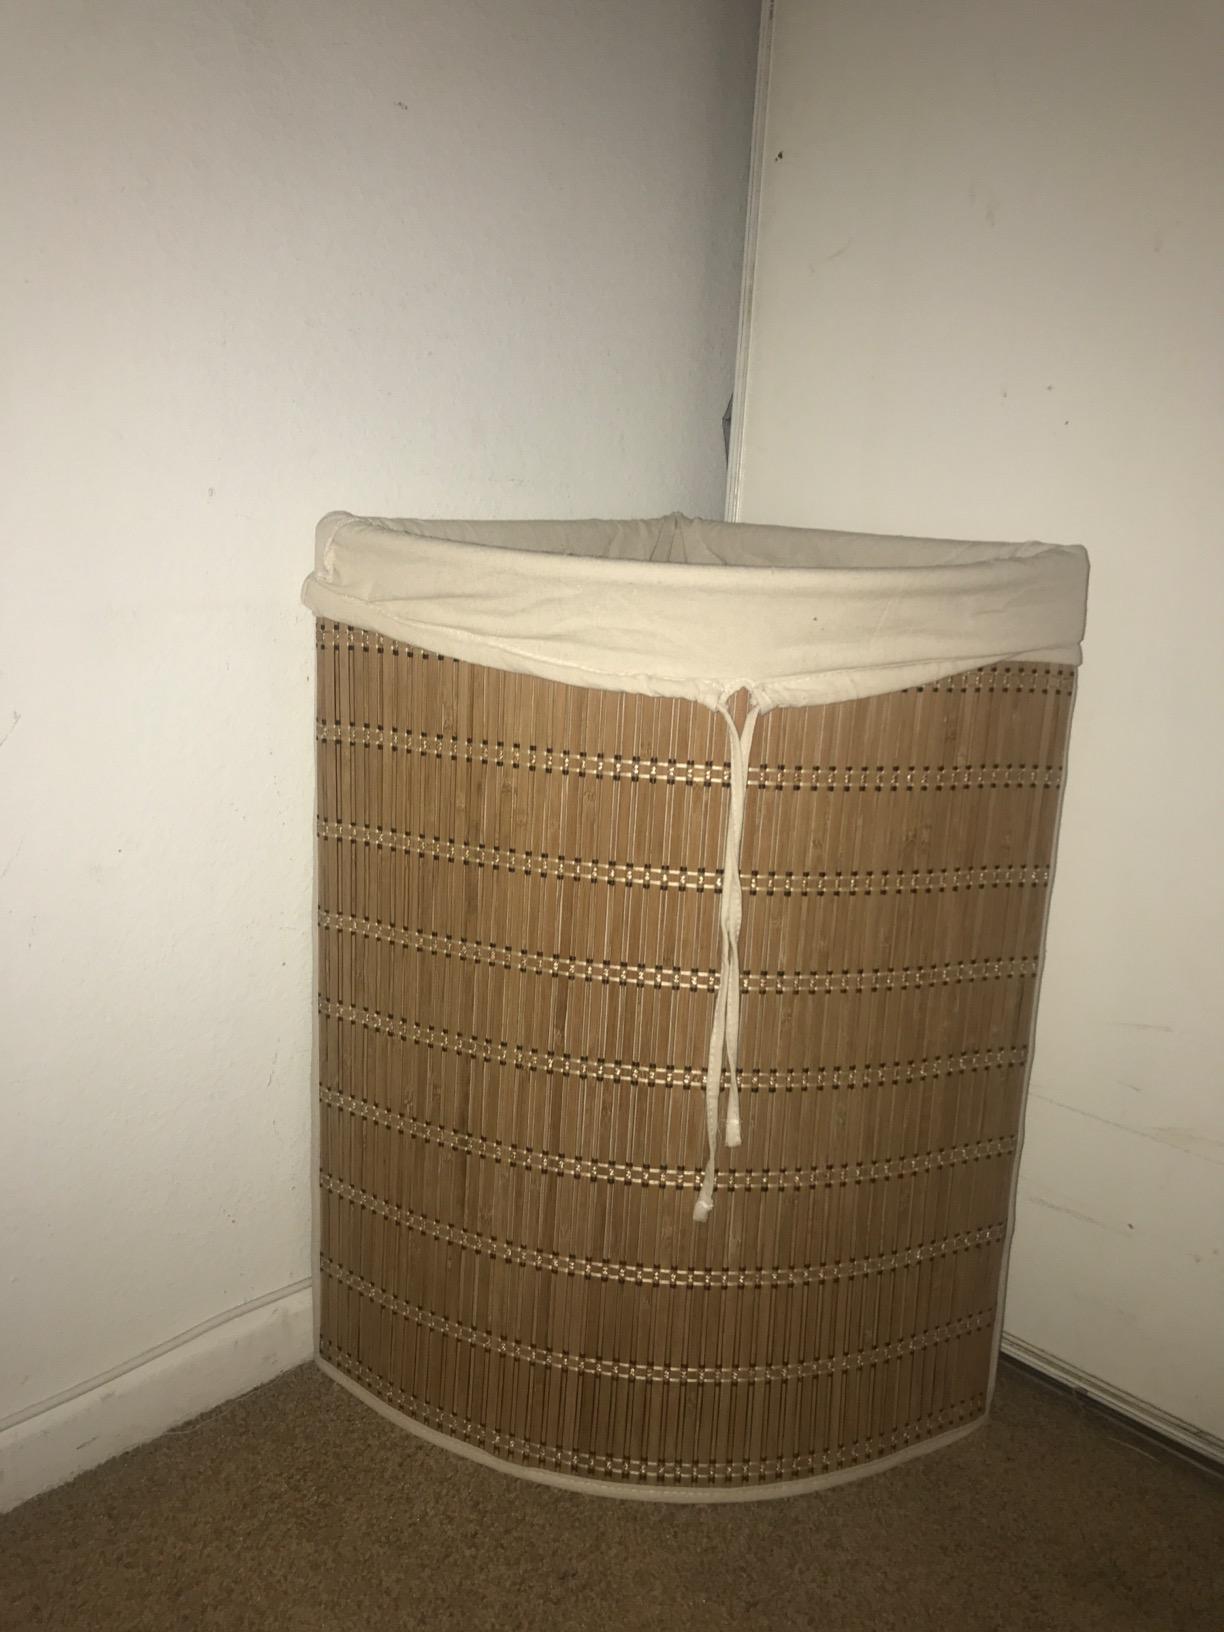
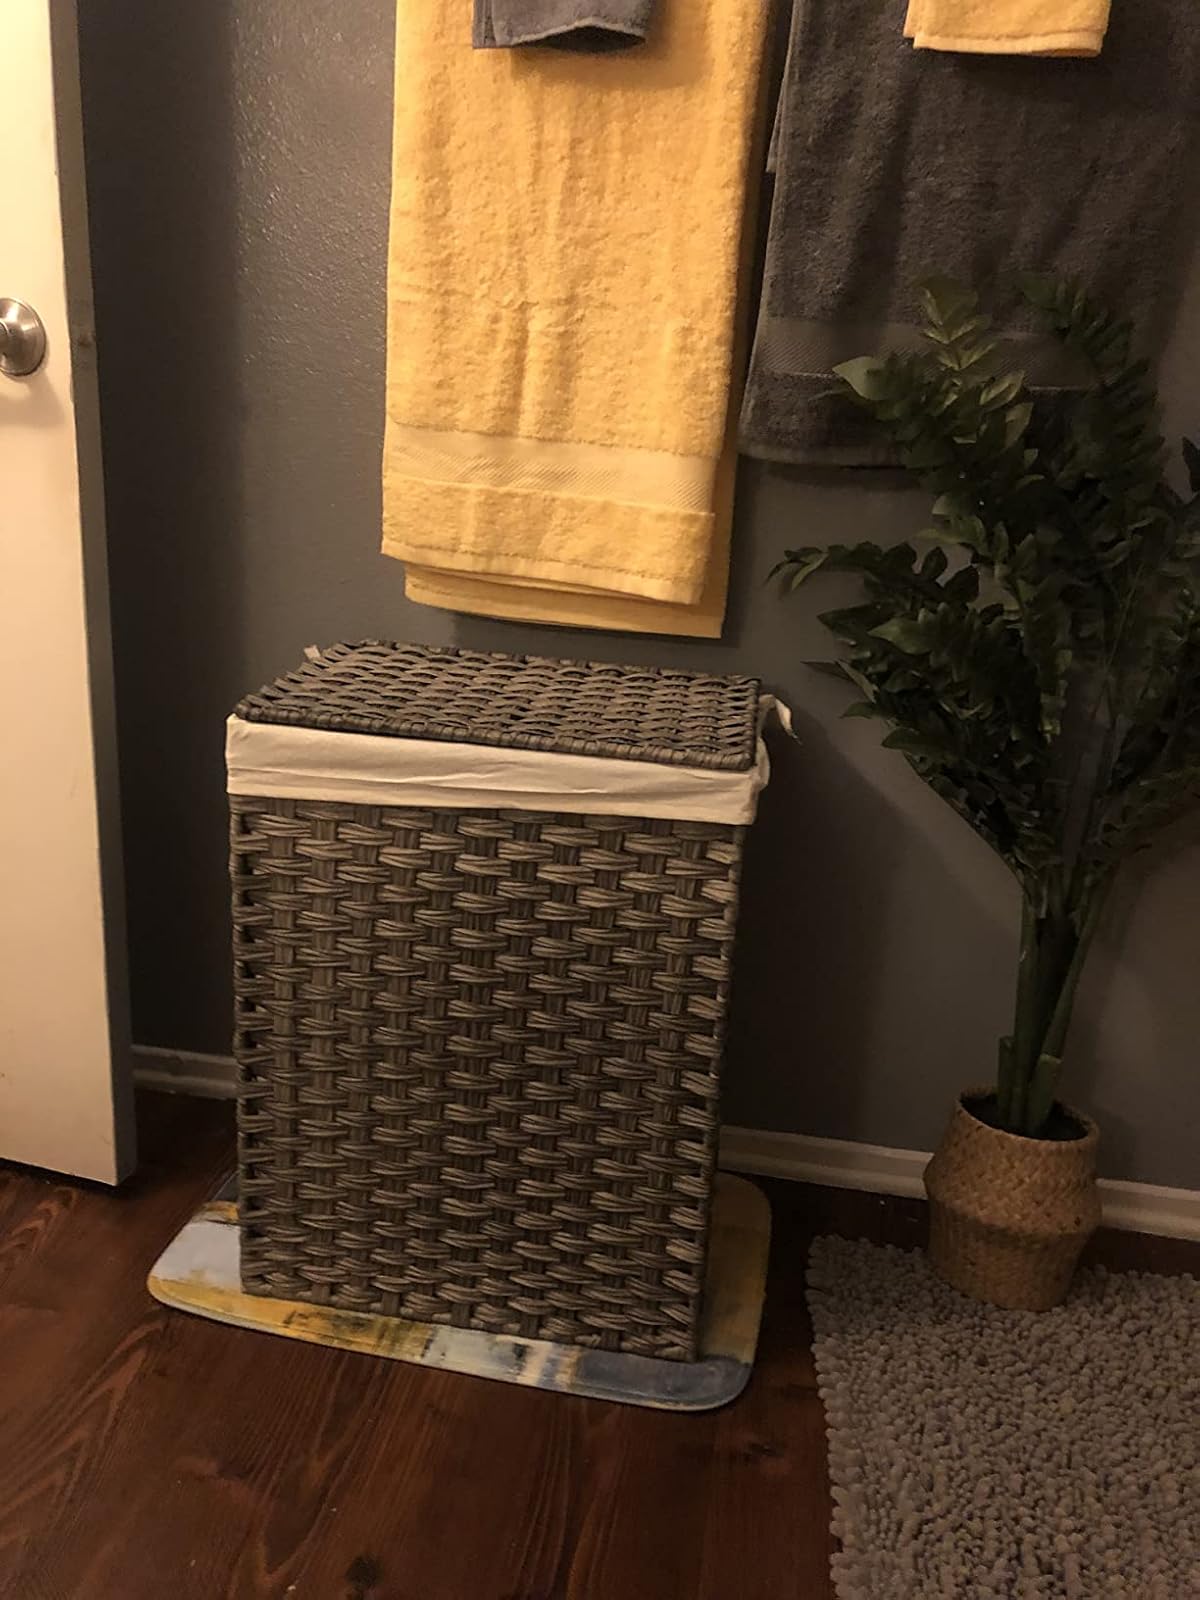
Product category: items_hamper
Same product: no